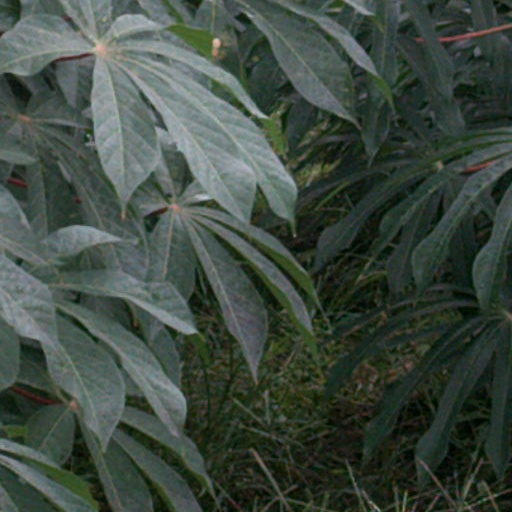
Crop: cassava